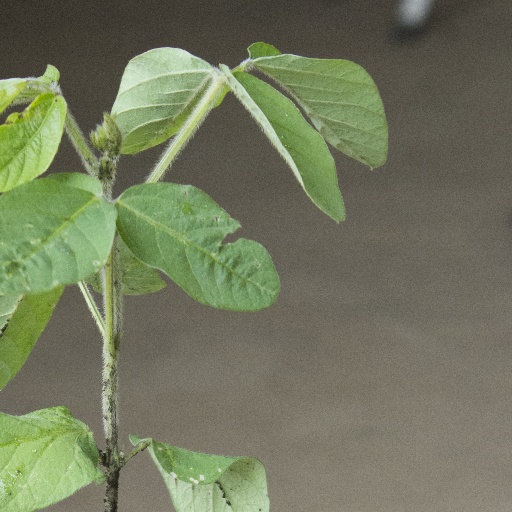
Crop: soybean